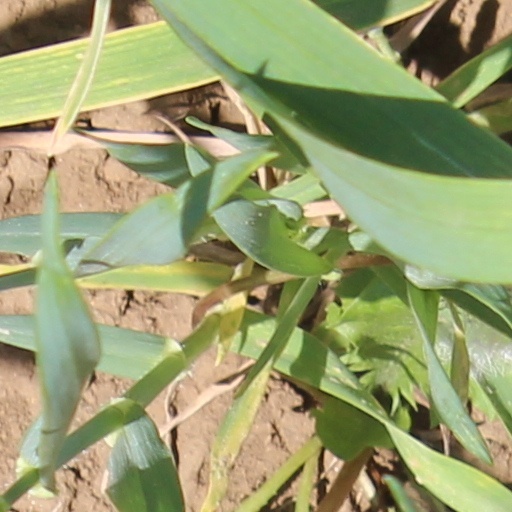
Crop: wheat